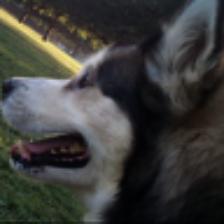
Label: NonHuman